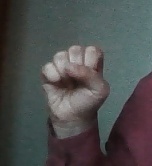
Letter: saad